La Ronge

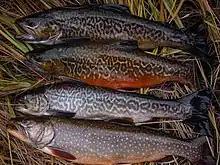
Sport fishing in Lac la Ronge

With the extension of Highway 2 from Prince Albert in 1947, La Ronge became a major tourist fishing area. The highway between La Ronge and Prince Albert expanded the community further in the 1970s after it was paved.